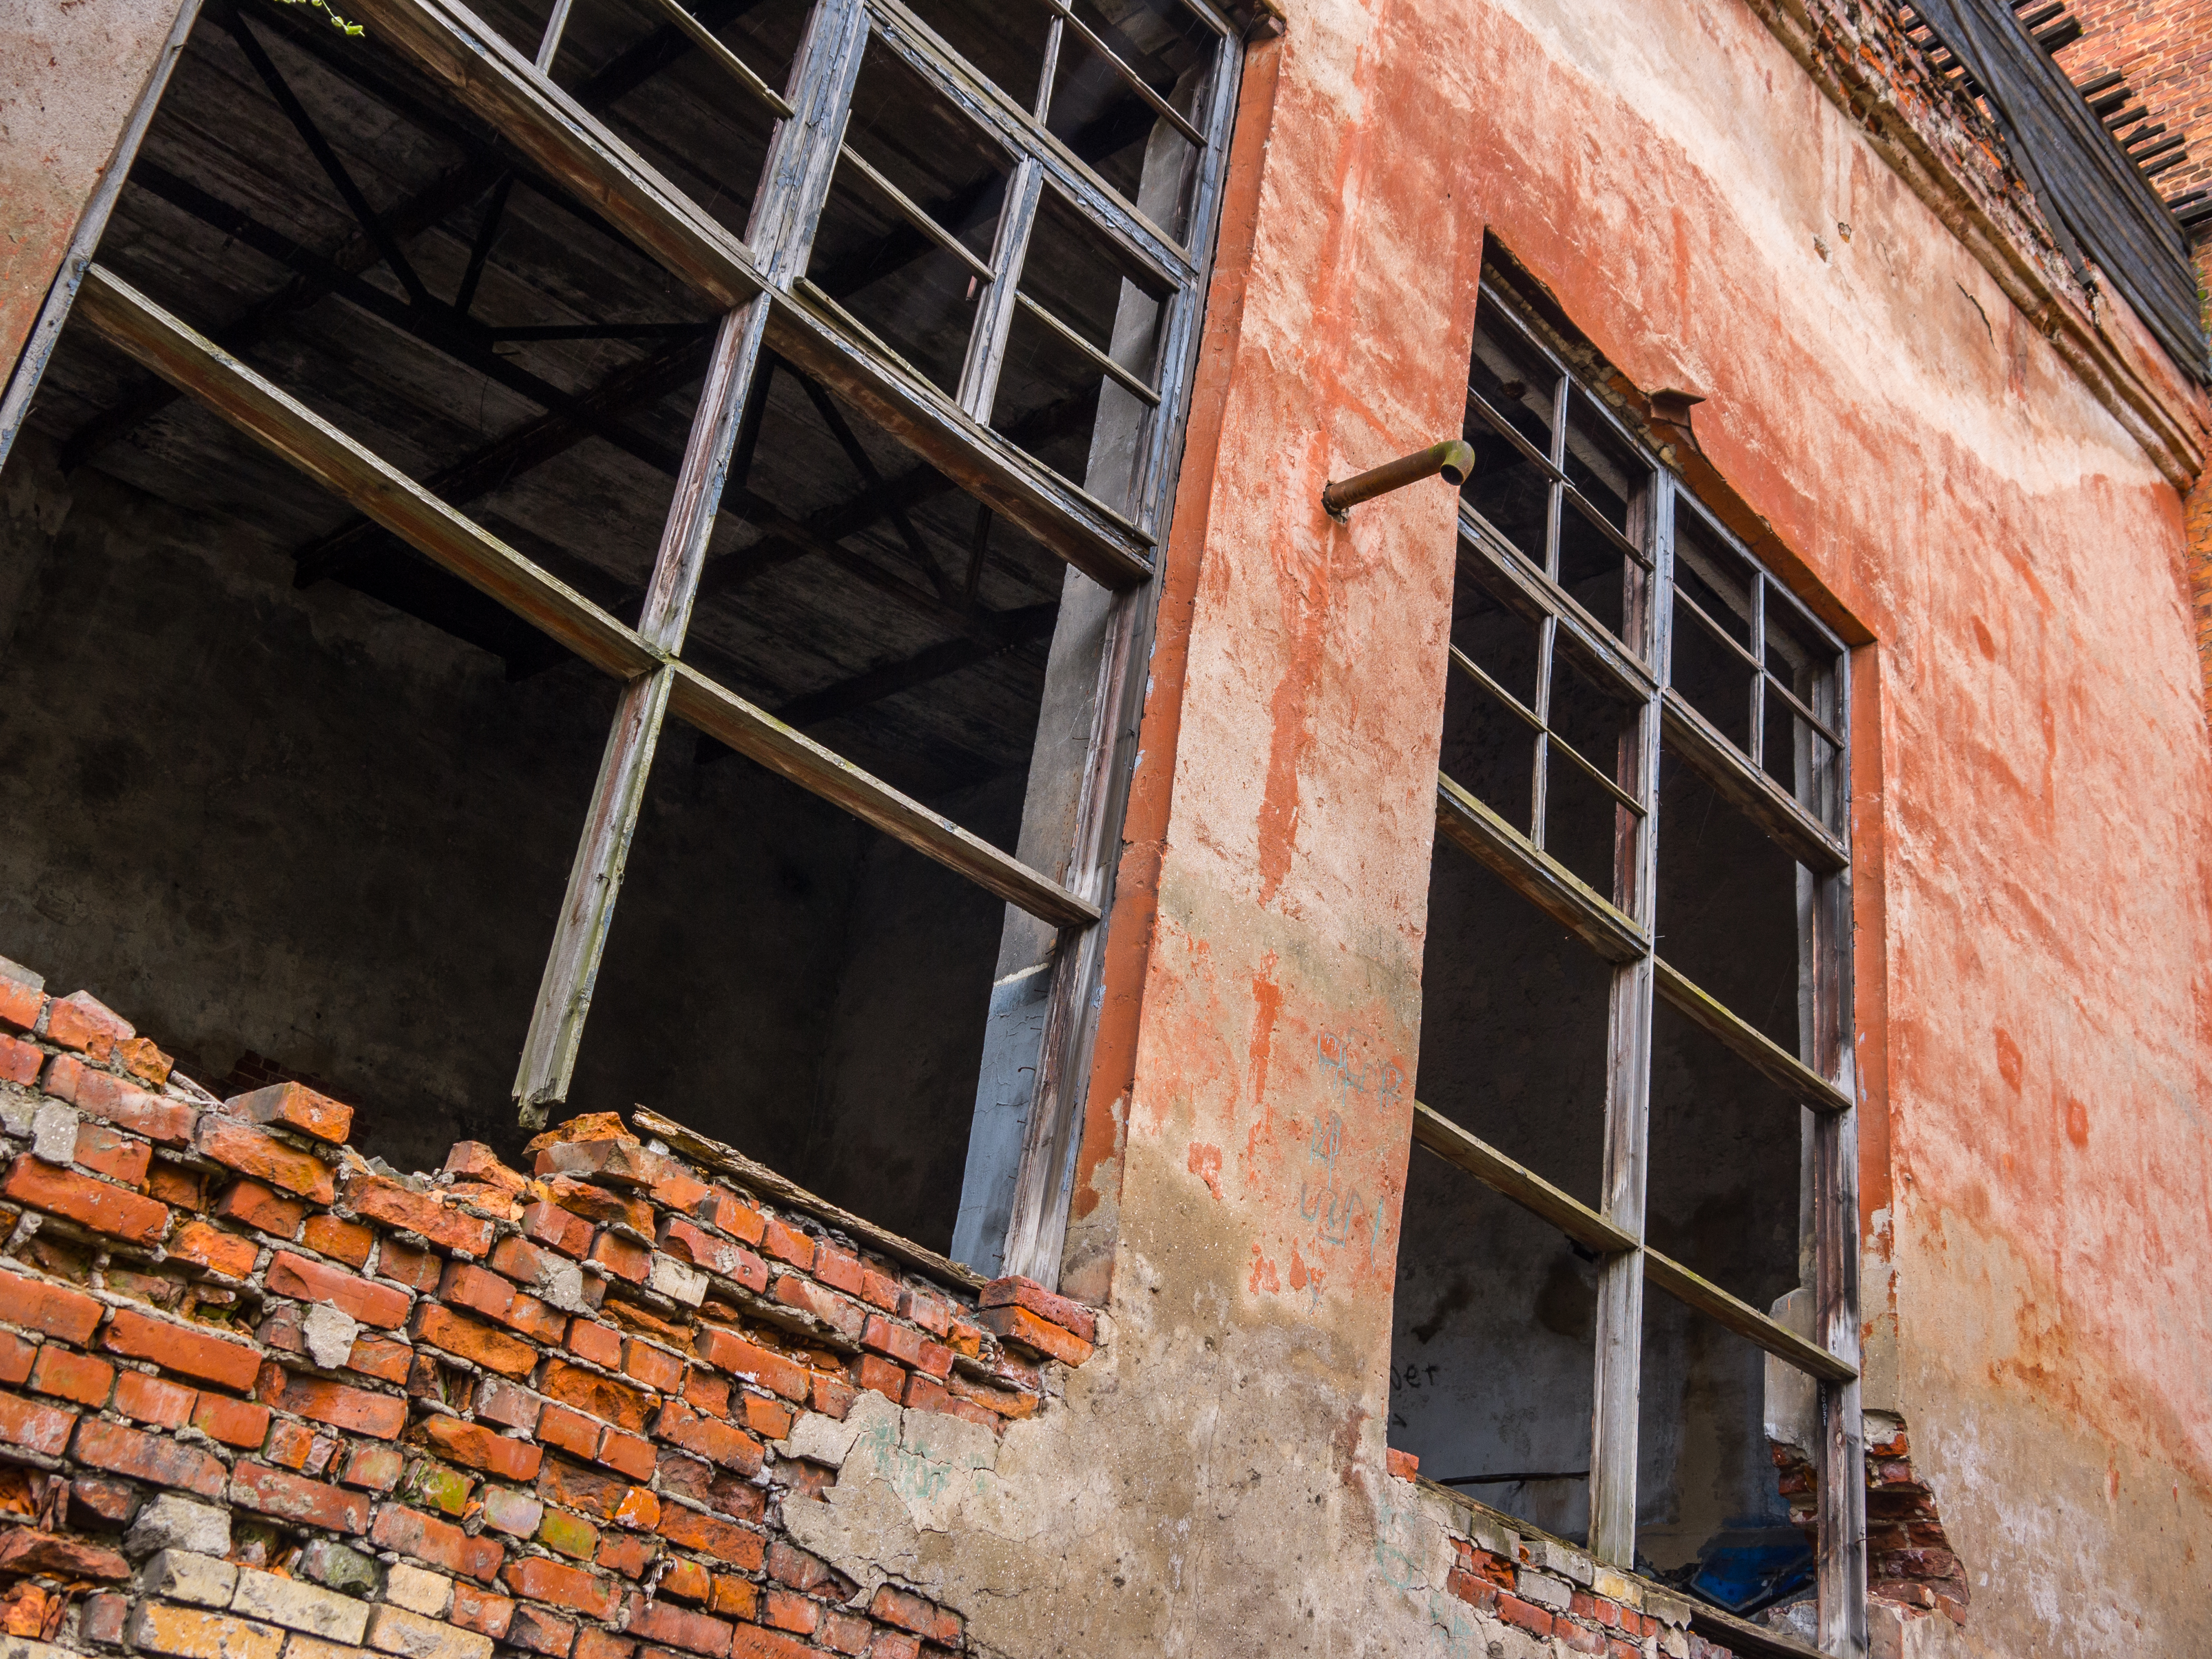
image, window, property, fixture, brickwork, brick, wood, building, building material, Material property, composite material, facade, real estate, city, human settlement, roof, rectangle, apartment, sash window, metal, symmetry, concrete, glass, daylighting, door, engineering, mortar, room, siding, pattern, commercial building, house